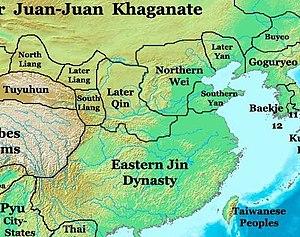
Les Seize Royaumes, nommé par les Chinois seize pays/royaumes des Cinq barbares, étaient un ensemble de royaumes à la durée de vie très courte qui ont été fondés en Chine du Nord de 304 à 439, entre la retraite de la dynastie Jin vers le Sud et l’établissement de la dynastie des Wei du Nord, qui marque le passage dans la période des dynasties du Nord et du Sud.
Le Liang septentrional était un État de la période des Seize Royaumes de la Chine.
Le Yan méridional ou Yan du Sud était un état xianbei de la période des Seize Royaumes en Chine. Son territoire coïncidait à peu près avec la province actuelle du Shandong. Murong De, l'empereur fondateur, était le fils de Murong Huang et le frère de Murong Jun et Murong Chui. Il était, par conséquent, un prince impérial du Yan antérieur et du Yan postérieur.
Le Liang méridional était un État de la période des Seize Royaumes de la Chine.
Le Yan postérieur était un état xianbei de la période des Seize Royaumes situé dans le nord actuel de la Chine.